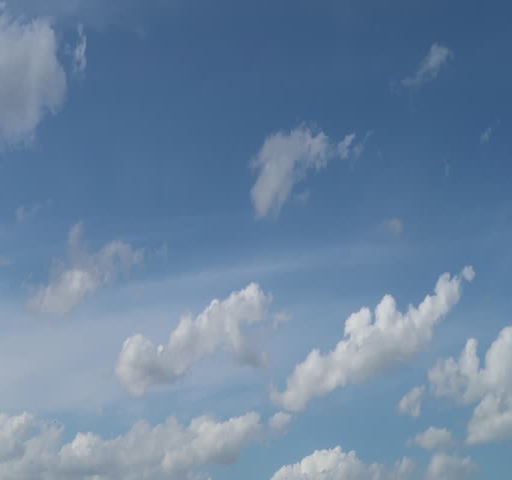
white clouds float across the sky